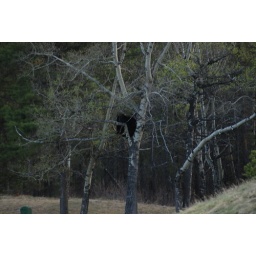
black bear standing in the tree